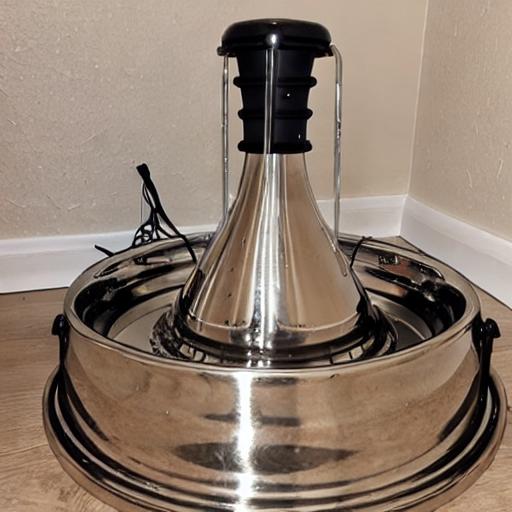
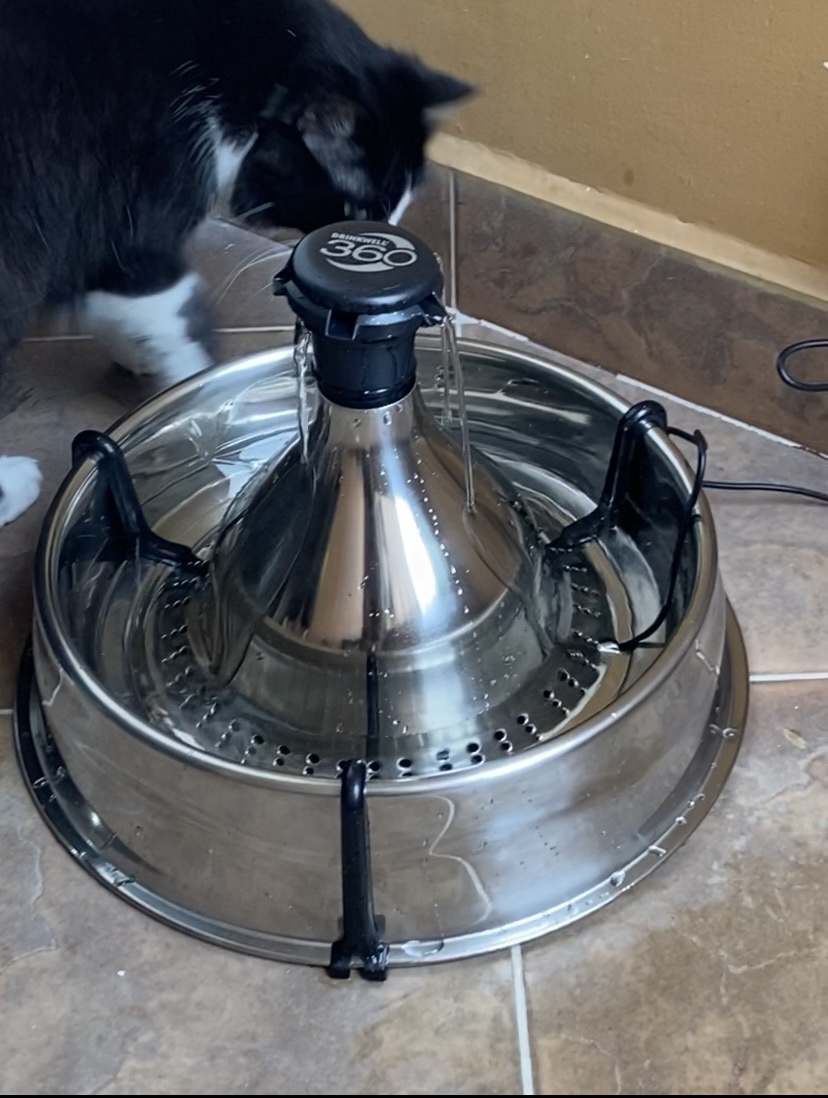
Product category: items_bowl
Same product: no